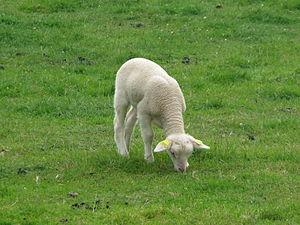
Agneau (Ovis aries) de race romane INRA 401, bergerie nationale de Rambouillet.
La Romane, ou INRA 401, est une race de mouton, ou plus exactement une souche, apparue dans les années 1960 à la suite de la volonté de l'INRA de développer une nouvelle race de mouton combinant une bonne prolificité et des aptitudes bouchères correctes. Elle est issue de croisements successifs entre animaux romanovs et berrichons du Cher. Le résultat est une brebis à la peau et la toison blanche, qui a une bonne prolificité et une conformation permettant de produire des agneaux de qualité. On la trouve répartie sur l'ensemble du territoire français et on compte aujourd'hui 80 000 brebis dans 400 élevages, ce qui en fait la huitième race allaitante française en termes d'effectifs.